Culture of the Democratic Republic of the Congo

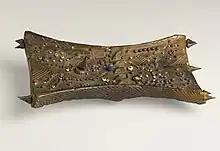
Memory Board (lukasa) - Luba Kingdom

The role of women was celebrated by groups like the Kuba. The Kuba’s "Ngaady a Mwaash", for instance, was commissioned by the queen who wanted to highlight women’s contributions to the royal court. The highly decorated mask was worn along with two other men who portrayed the king and a foreigner. In the ceremony the two men would mock-fight for the affections of the queen. The performance used storytelling to manifest the significance of women and their contributions to the political and social aspects of Kuba life Women and men were included in certain societies, like the Bwami society of the Lega people.